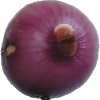
Label: Onion Red Peeled 1